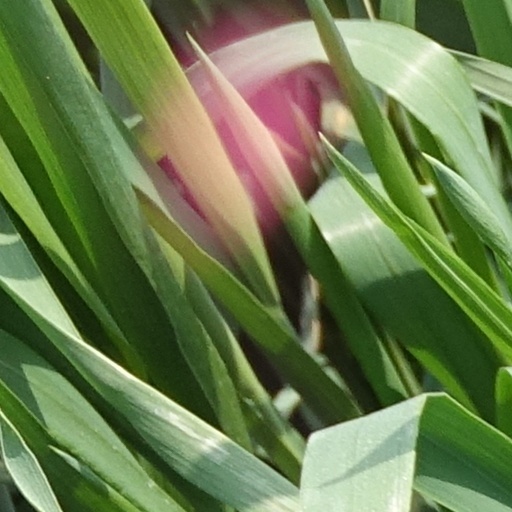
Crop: wheat